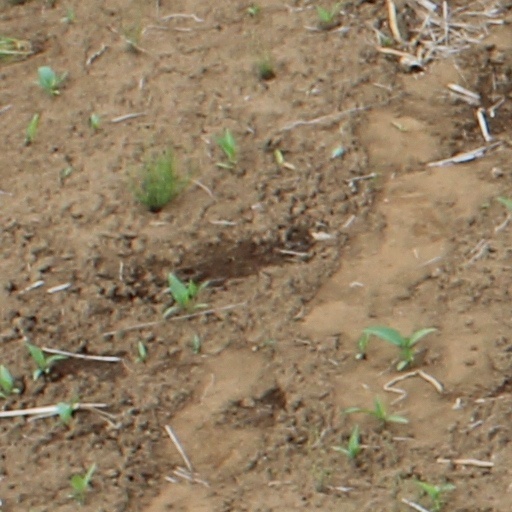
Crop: wheat